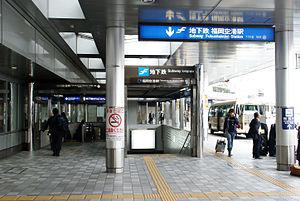
Aéroport de Fukuoka est une station du métro de Fukuoka sur la ligne Kūkō dans l'arrondissement de Hakata à Fukuoka. Elle dessert l'aéroport de Fukuoka.